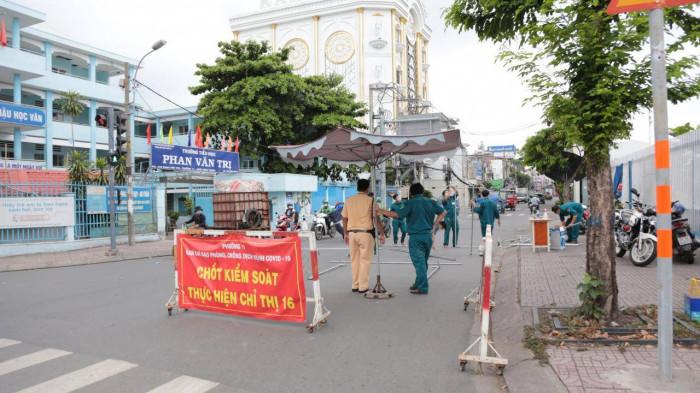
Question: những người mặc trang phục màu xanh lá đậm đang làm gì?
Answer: đang dựng chốt kiểm soát thực hiện chỉ thị 16